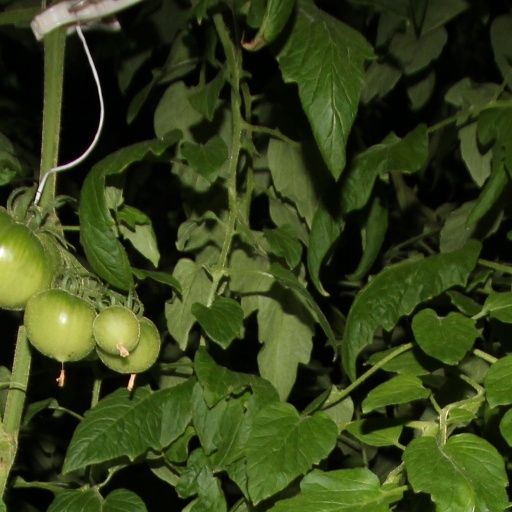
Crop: tomato